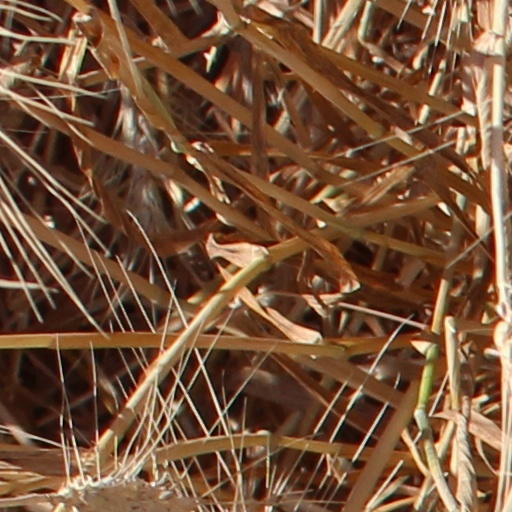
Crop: wheat